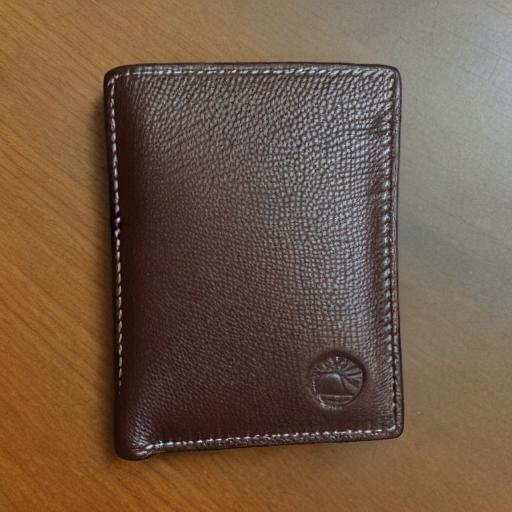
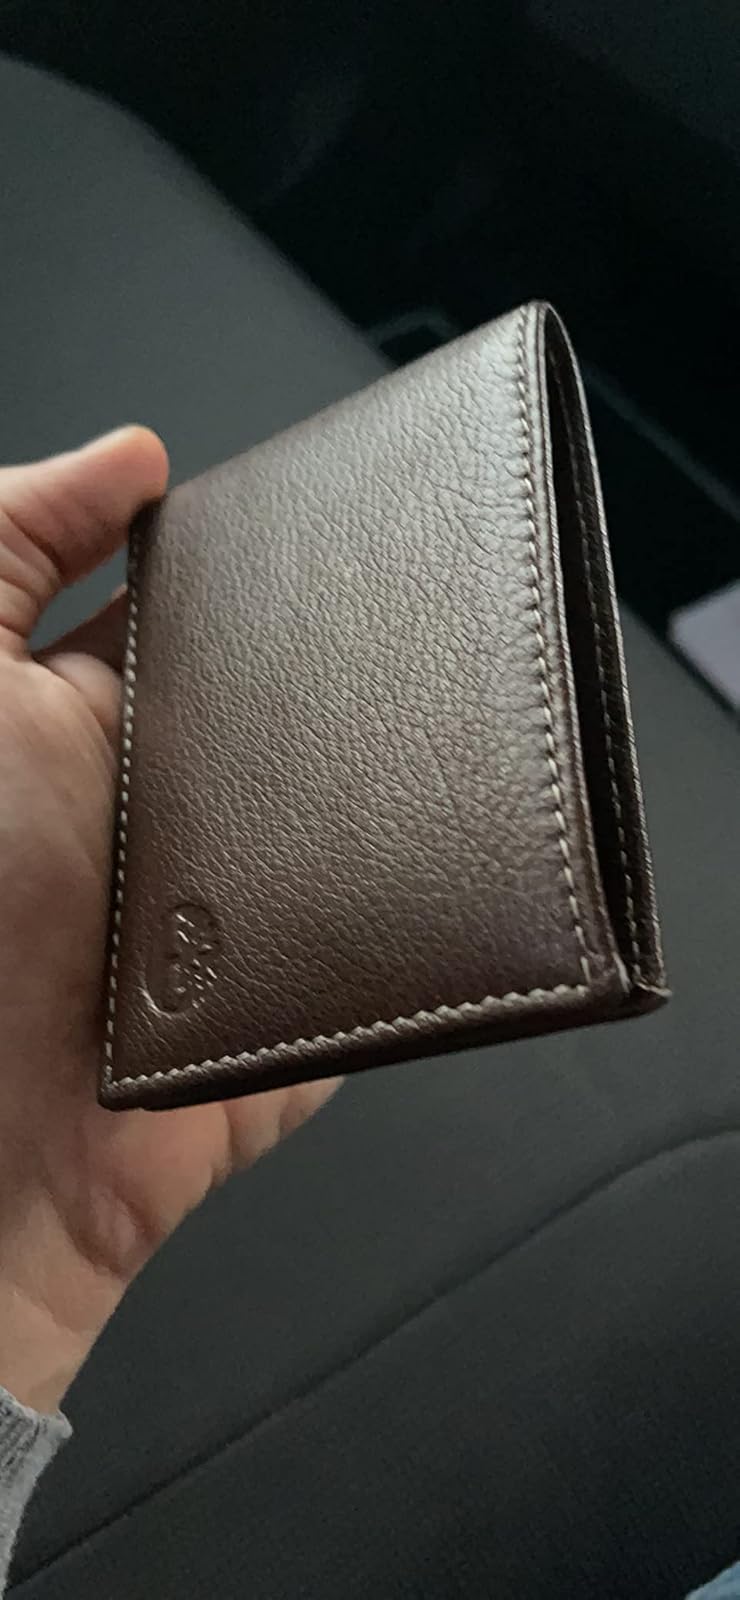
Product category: accessories_wallet
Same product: no